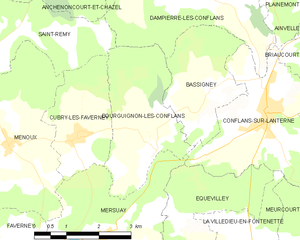
Carte des communes françaises